Pabst Theater

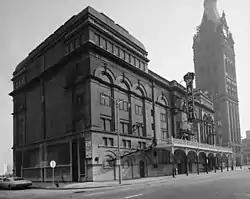
South façade, c. 1970

Brewer Frederick Pabst purchased the Nunnemacher Grand Opera House in 1890 from Jacob Nunnemacher and his son, Hermann, and renamed it "Das Neue Deutsche Stadt-Theater" (The New German City Theater). The structure was damaged by arson in 1893, and subsequently completely destroyed by fire in January 1895. Pabst ordered it rebuilt at once, and it reopened as The Pabst Theater later in 1895.